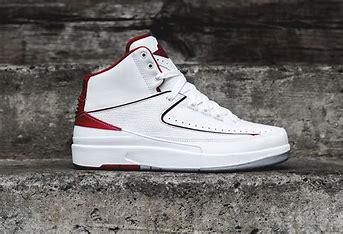
Brand: Jordan
Model: 2 Retro